Zaira (opera)

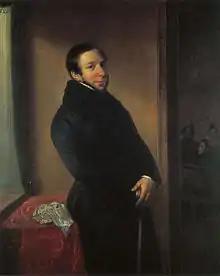
Domenico Barbaja in Naples in the 1820s

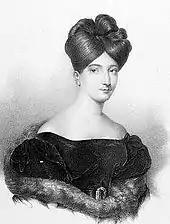
Soprano Henriette Méric-Lalande sang Zaira

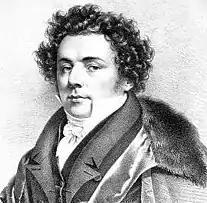
Bass Luigi Lablache sang Orosmane

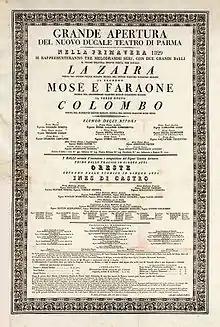
Poster for the opening night of the Nuovo

At around the time that Bellini was in discussions with impresario Domenico Barbaja about a second opera for La Scala to follow "La straniera", the composer reported to his friend Francesco Florimo in Naples that he had been approached in August 1828 by another impresario, Bartolomeo Merelli, about writing the inaugural opera for the soon-to-be completed Teatro Ducale (now the Teatro Regio) in Parma which was due to open the following year on 12 May 1829.